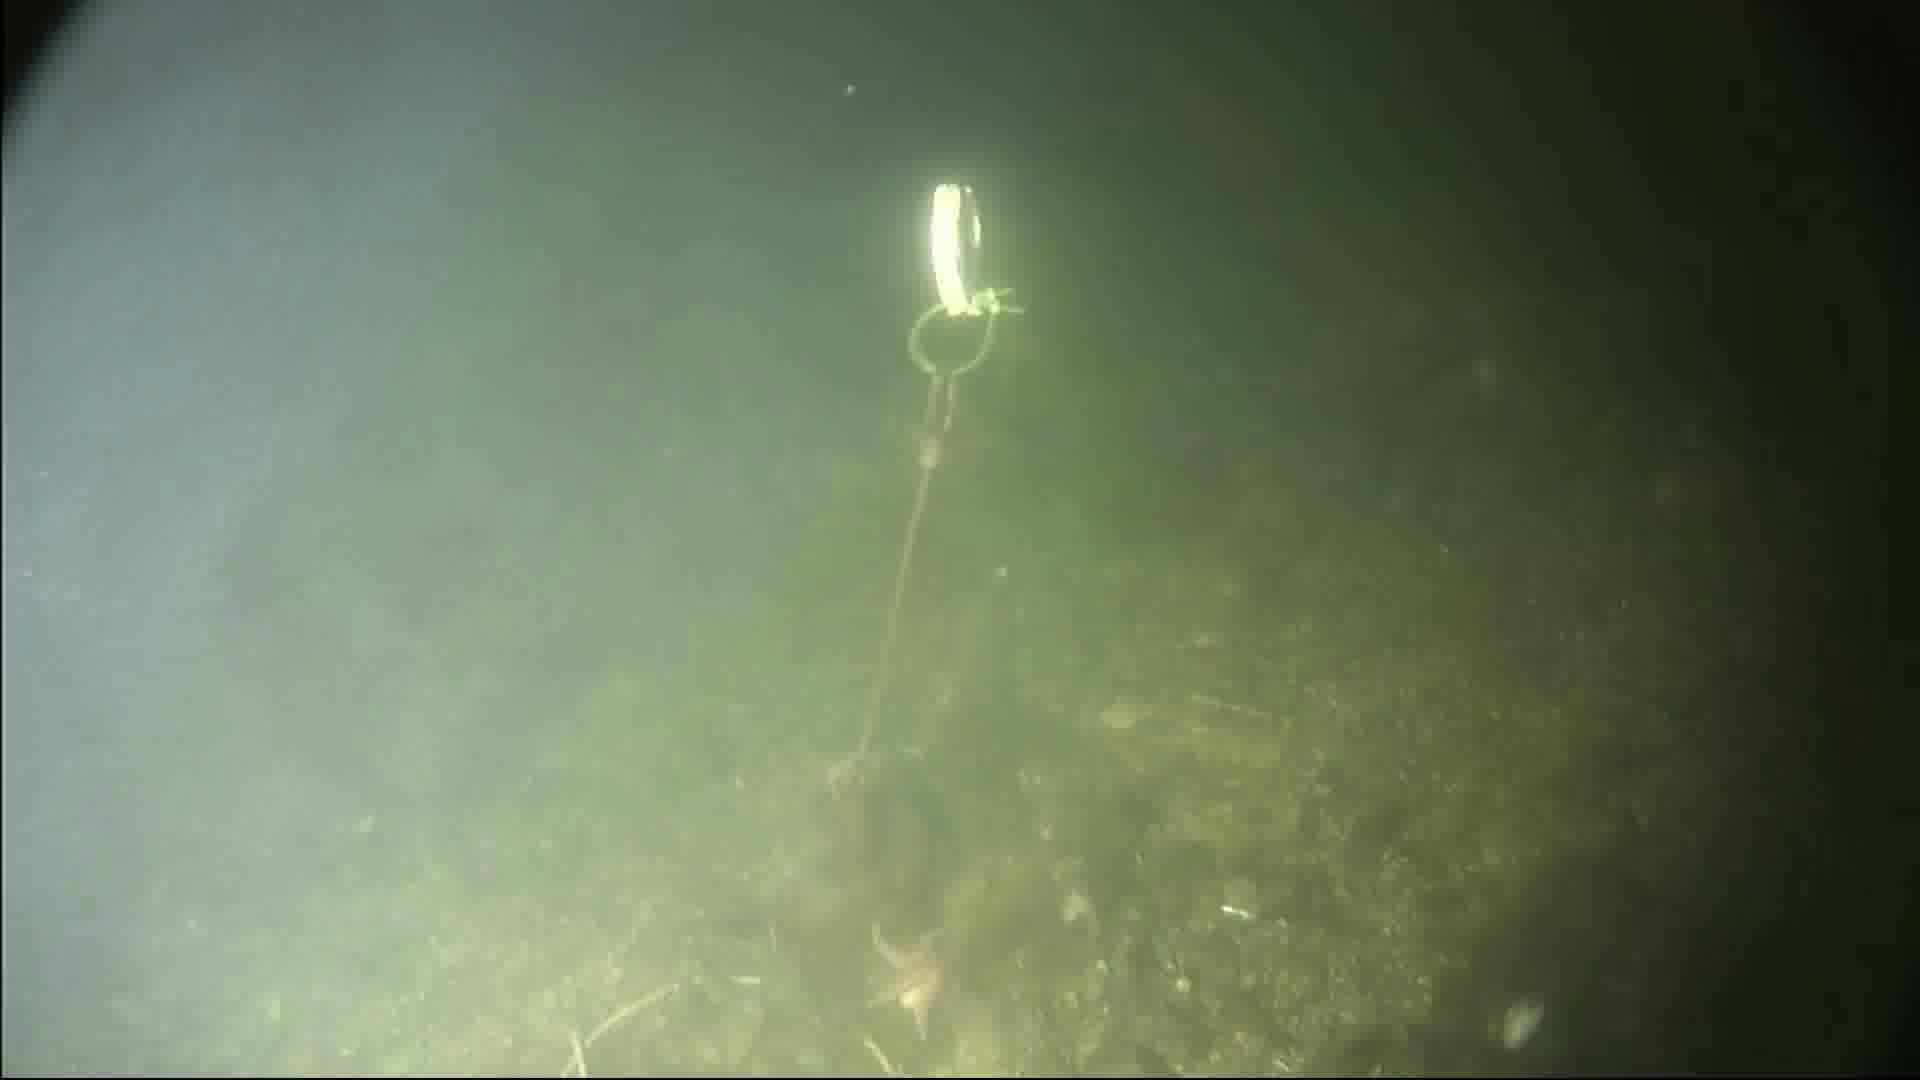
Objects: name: starfish